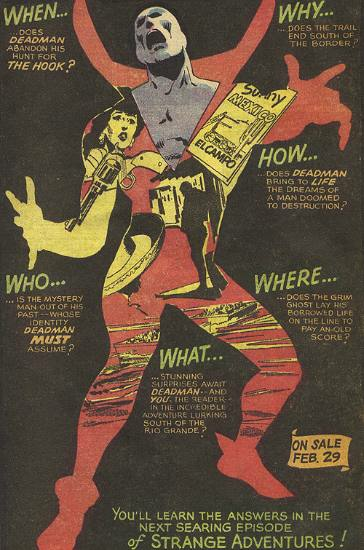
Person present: No